Moses Ndiema Kipsiro

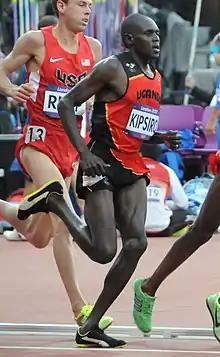
Kipsiro in the 5000 m at the 2012 Summer Olympics.

He won his fourth consecutive title at the Ugandan Cross Country Championships in February 2011, comfortably seeing off challenges from national rivals Stephen Kiprotich and Geofrey Kusuro. However, Kiprotich finished ahead of him at the 2011 IAAF World Cross Country Championships, where he was eleventh, and the Ugandans took the bronze team medal. His 2011 season was abruptly brought to a halt as he was diagnosed with malaria and typhoid. He missed the 2011 World Championships in Athletics as a result, but returned to defend his 5000 m title at the 2011 All-Africa Games and won for a second time running. He returned to grass competitions in 2012 with a third-place finish at the Cross de Itálica.